Anubis Shrine

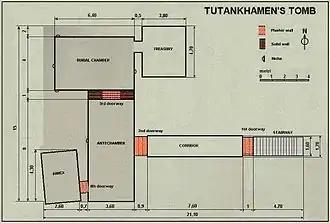
Floorplan of the tomb of Tutankhamun

The Anubis Shrine was part of the burial equipment of the 18th Dynasty pharaoh Tutankhamun, whose tomb in the Valley of the Kings was discovered almost intact in 1922 by Egyptologists led by Howard Carter. Today the object, with the find number 261, is on display at the Egyptian Museum in Cairo, with the inventory number JE 61444.